Elaeocarpus serratus

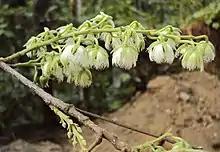
Flowers

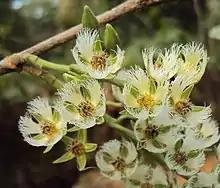
Flowers detail

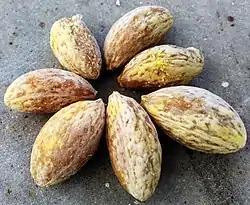
Ceylon-olive (Elaeocarpus serratus) seeds

Elaeocarpus serratus, the Ceylon olive, is a tropical flowering plant in the family Elaeocarpaceae. It is a medium to large tree, with white flowers. It has a disjunctive distribution, with the species occurring in Sri Lanka and southern India, and in Assam, Bangladesh and other parts in the north of the Indian subcontinent. The fruit is commonly eaten, and people also use the plant for ornamental, religious and folk-medicinal purposes. There are historical records of traditional-medicine use of the plant. "Paradoxurus jerdoni" (Brown palm civet) consumes parts of the tree.